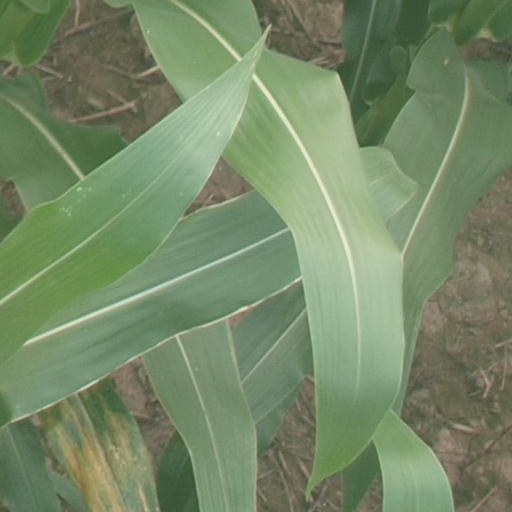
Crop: maize; corn